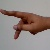
The image shows a hand gesture representing the letter 'P' in Indian Sign Language.